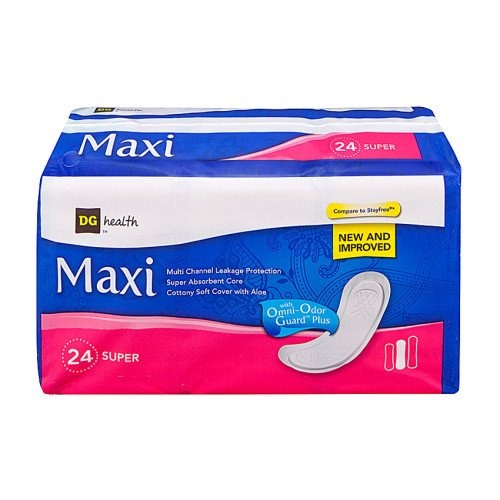
Item Name: Stayfree Maxi Pads Regular 24ct, 24Count
Bullet Point 1: Ideal protection for medium to heavy menstrual period Flow
Bullet Point 2: Four Wall Protection with 18 anti-leak Channels help block leaks from front-to-back and side-to-side so you can worry less about leaks and focus on your day
Bullet Point 3: Incredibly soft cover for maximum comfort throughout even your heaviest days
Bullet Point 4: Quick absorbing Quilted cover keeps fluid away from your body so you feel as natural as possible
Value: 24.0
Unit: Count

Price: 10.305